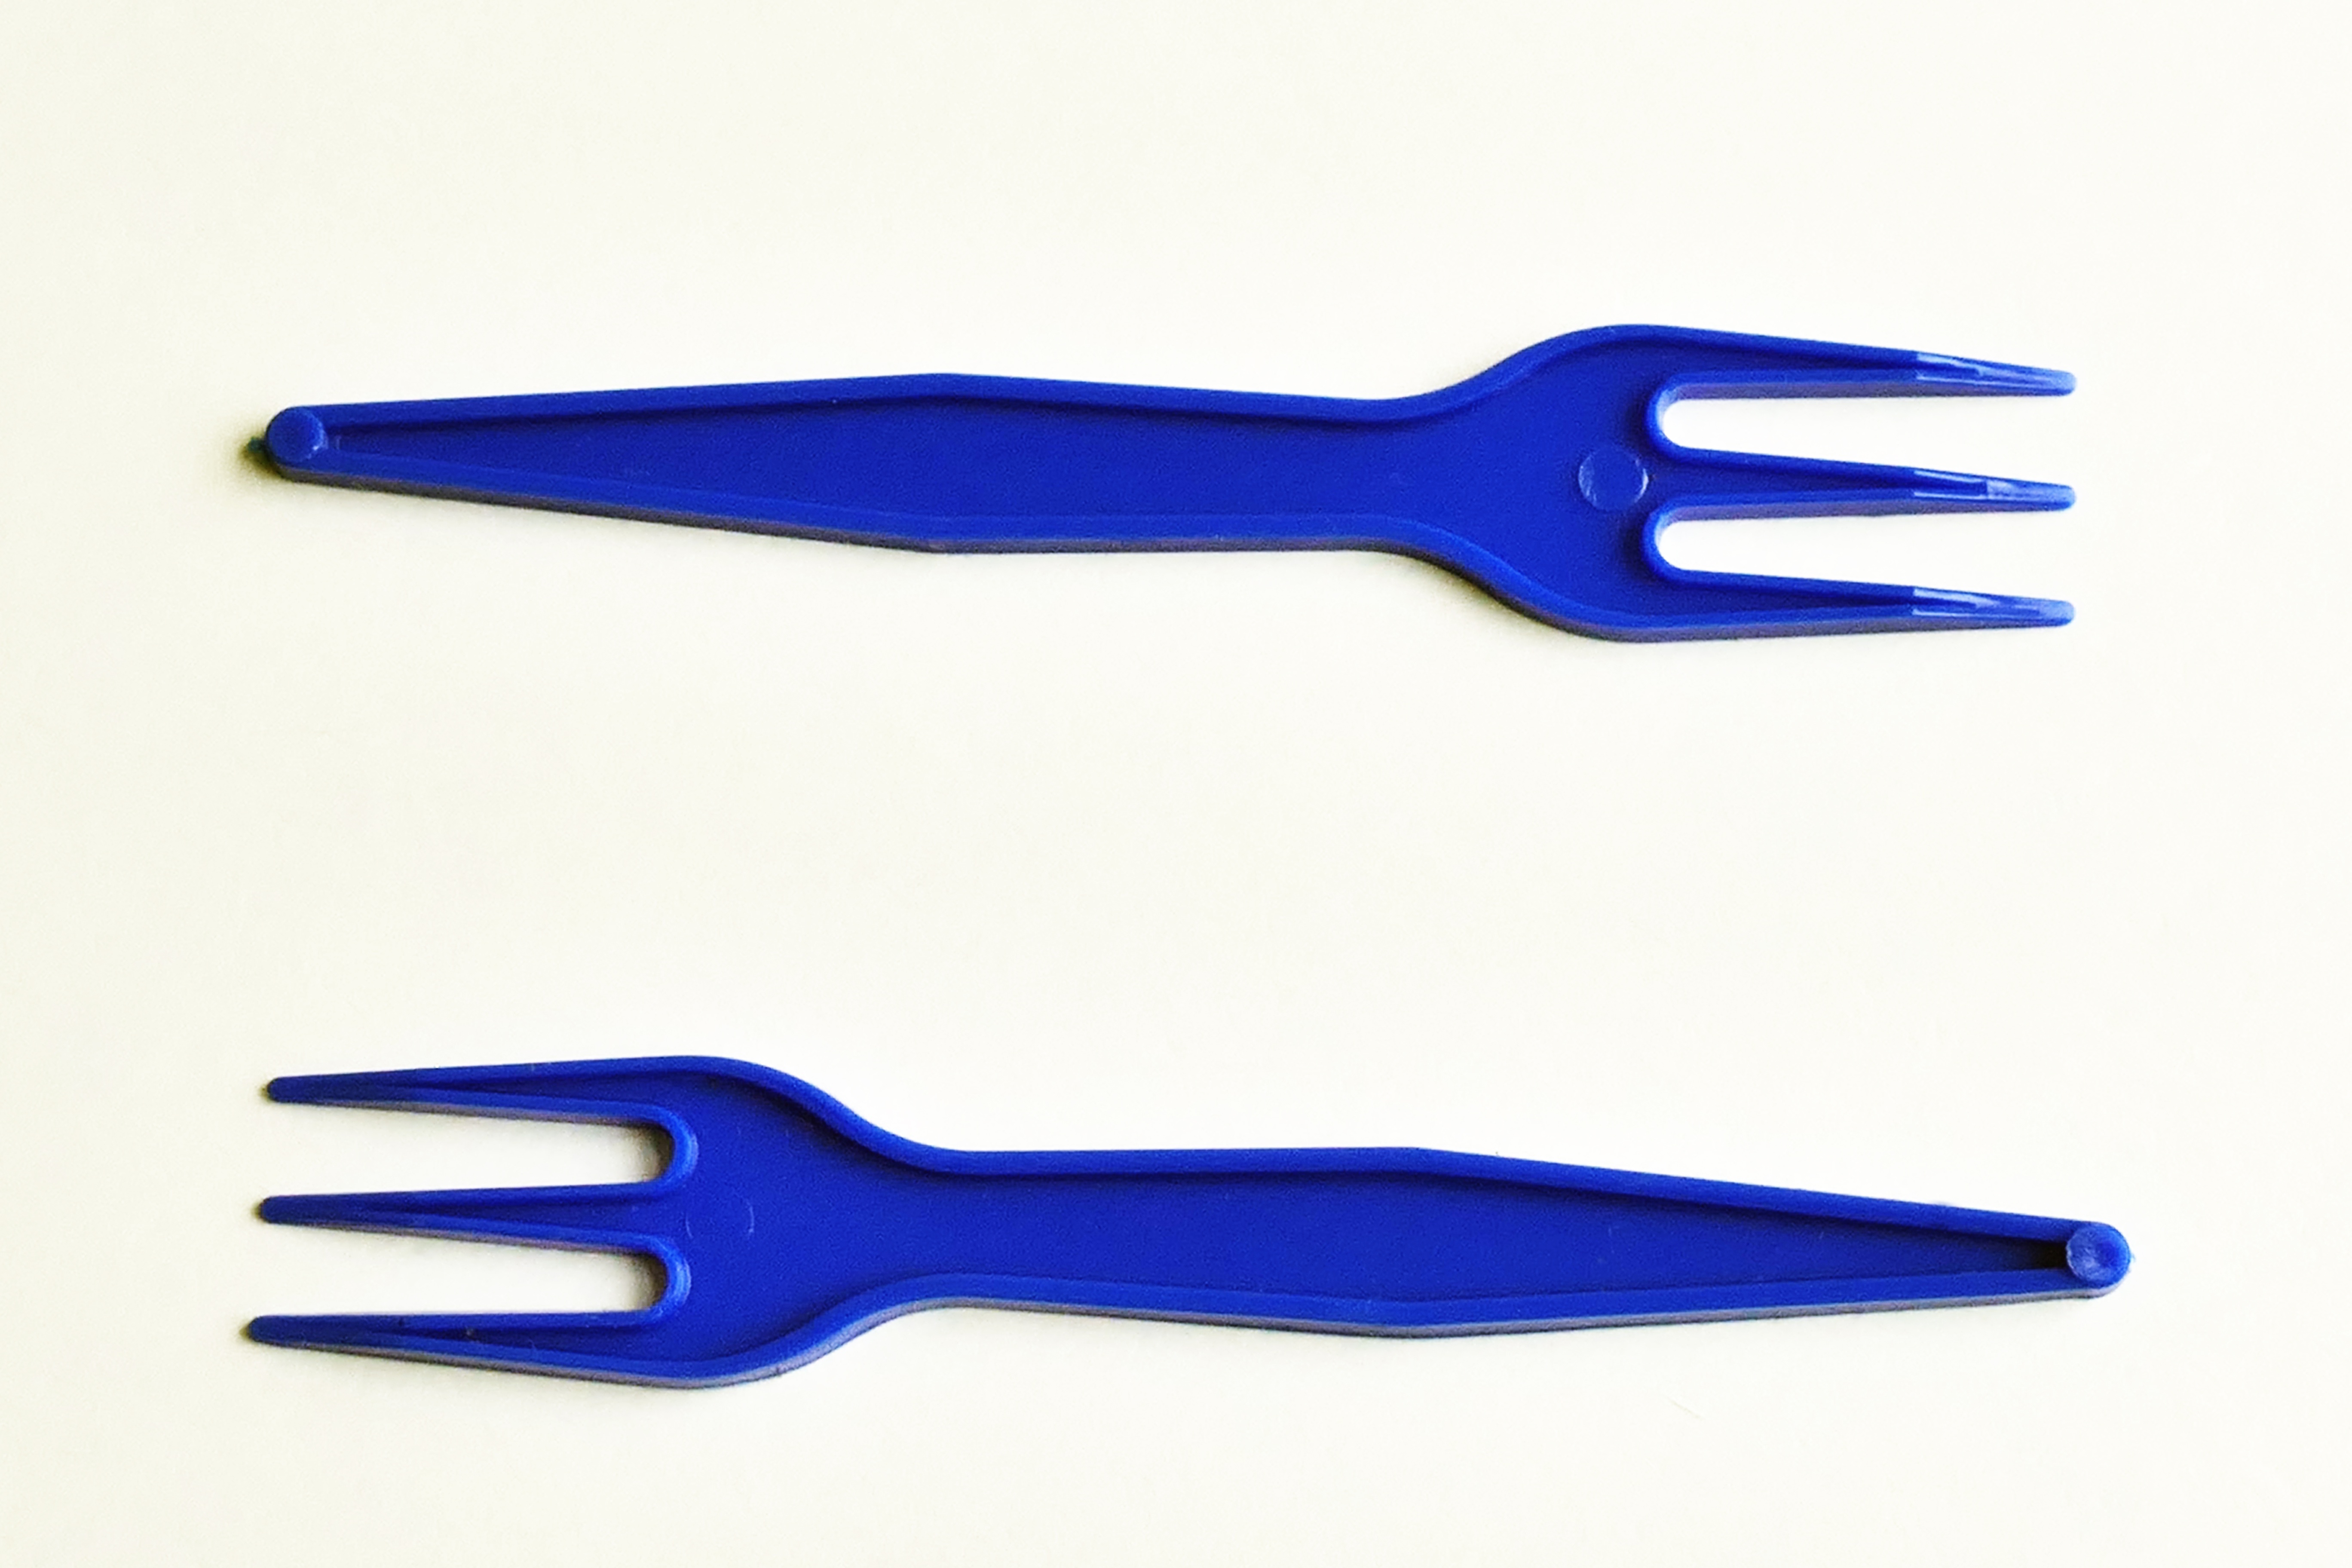
hand, fork, utensil, cutlery, light, plastic, tool, finger, meal, food, equipment, kitchen, blue, set, lunch, tableware, kitchenware, picnic, eating, colors, dining, dinner, disposable, forks, kitchen knife, cobalt blue, throwing knife